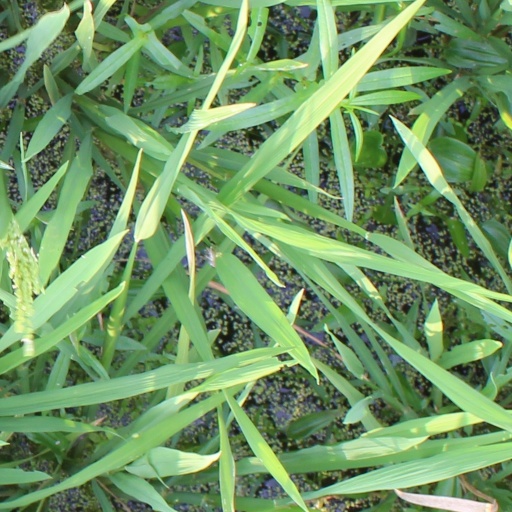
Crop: rice